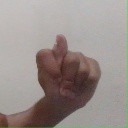
अक्षर: ट